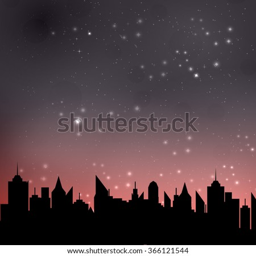
vector illustration of starry night sky over a city